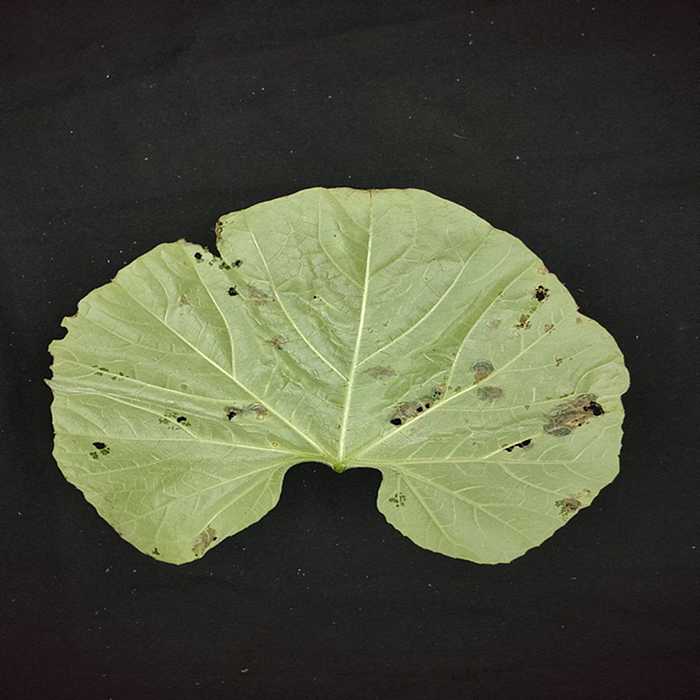
Plant: Bottle gourd
Label: Anthracnose